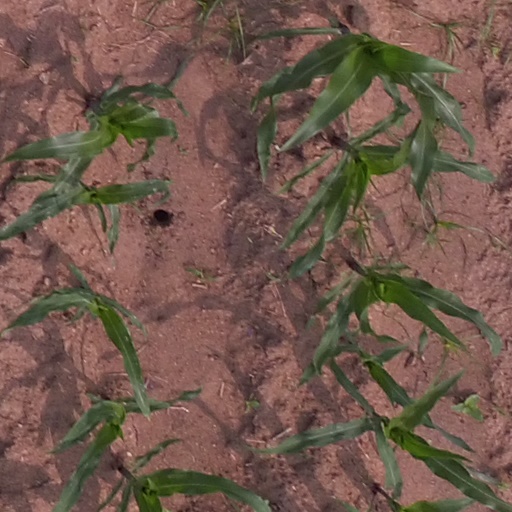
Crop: maize; corn